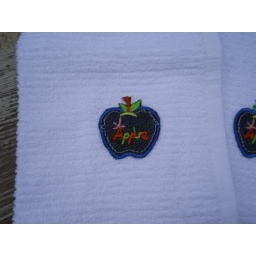
Set of 2 kitchen washclothes with a blue apple and aplle spelled out. Available in our shop family stitchery